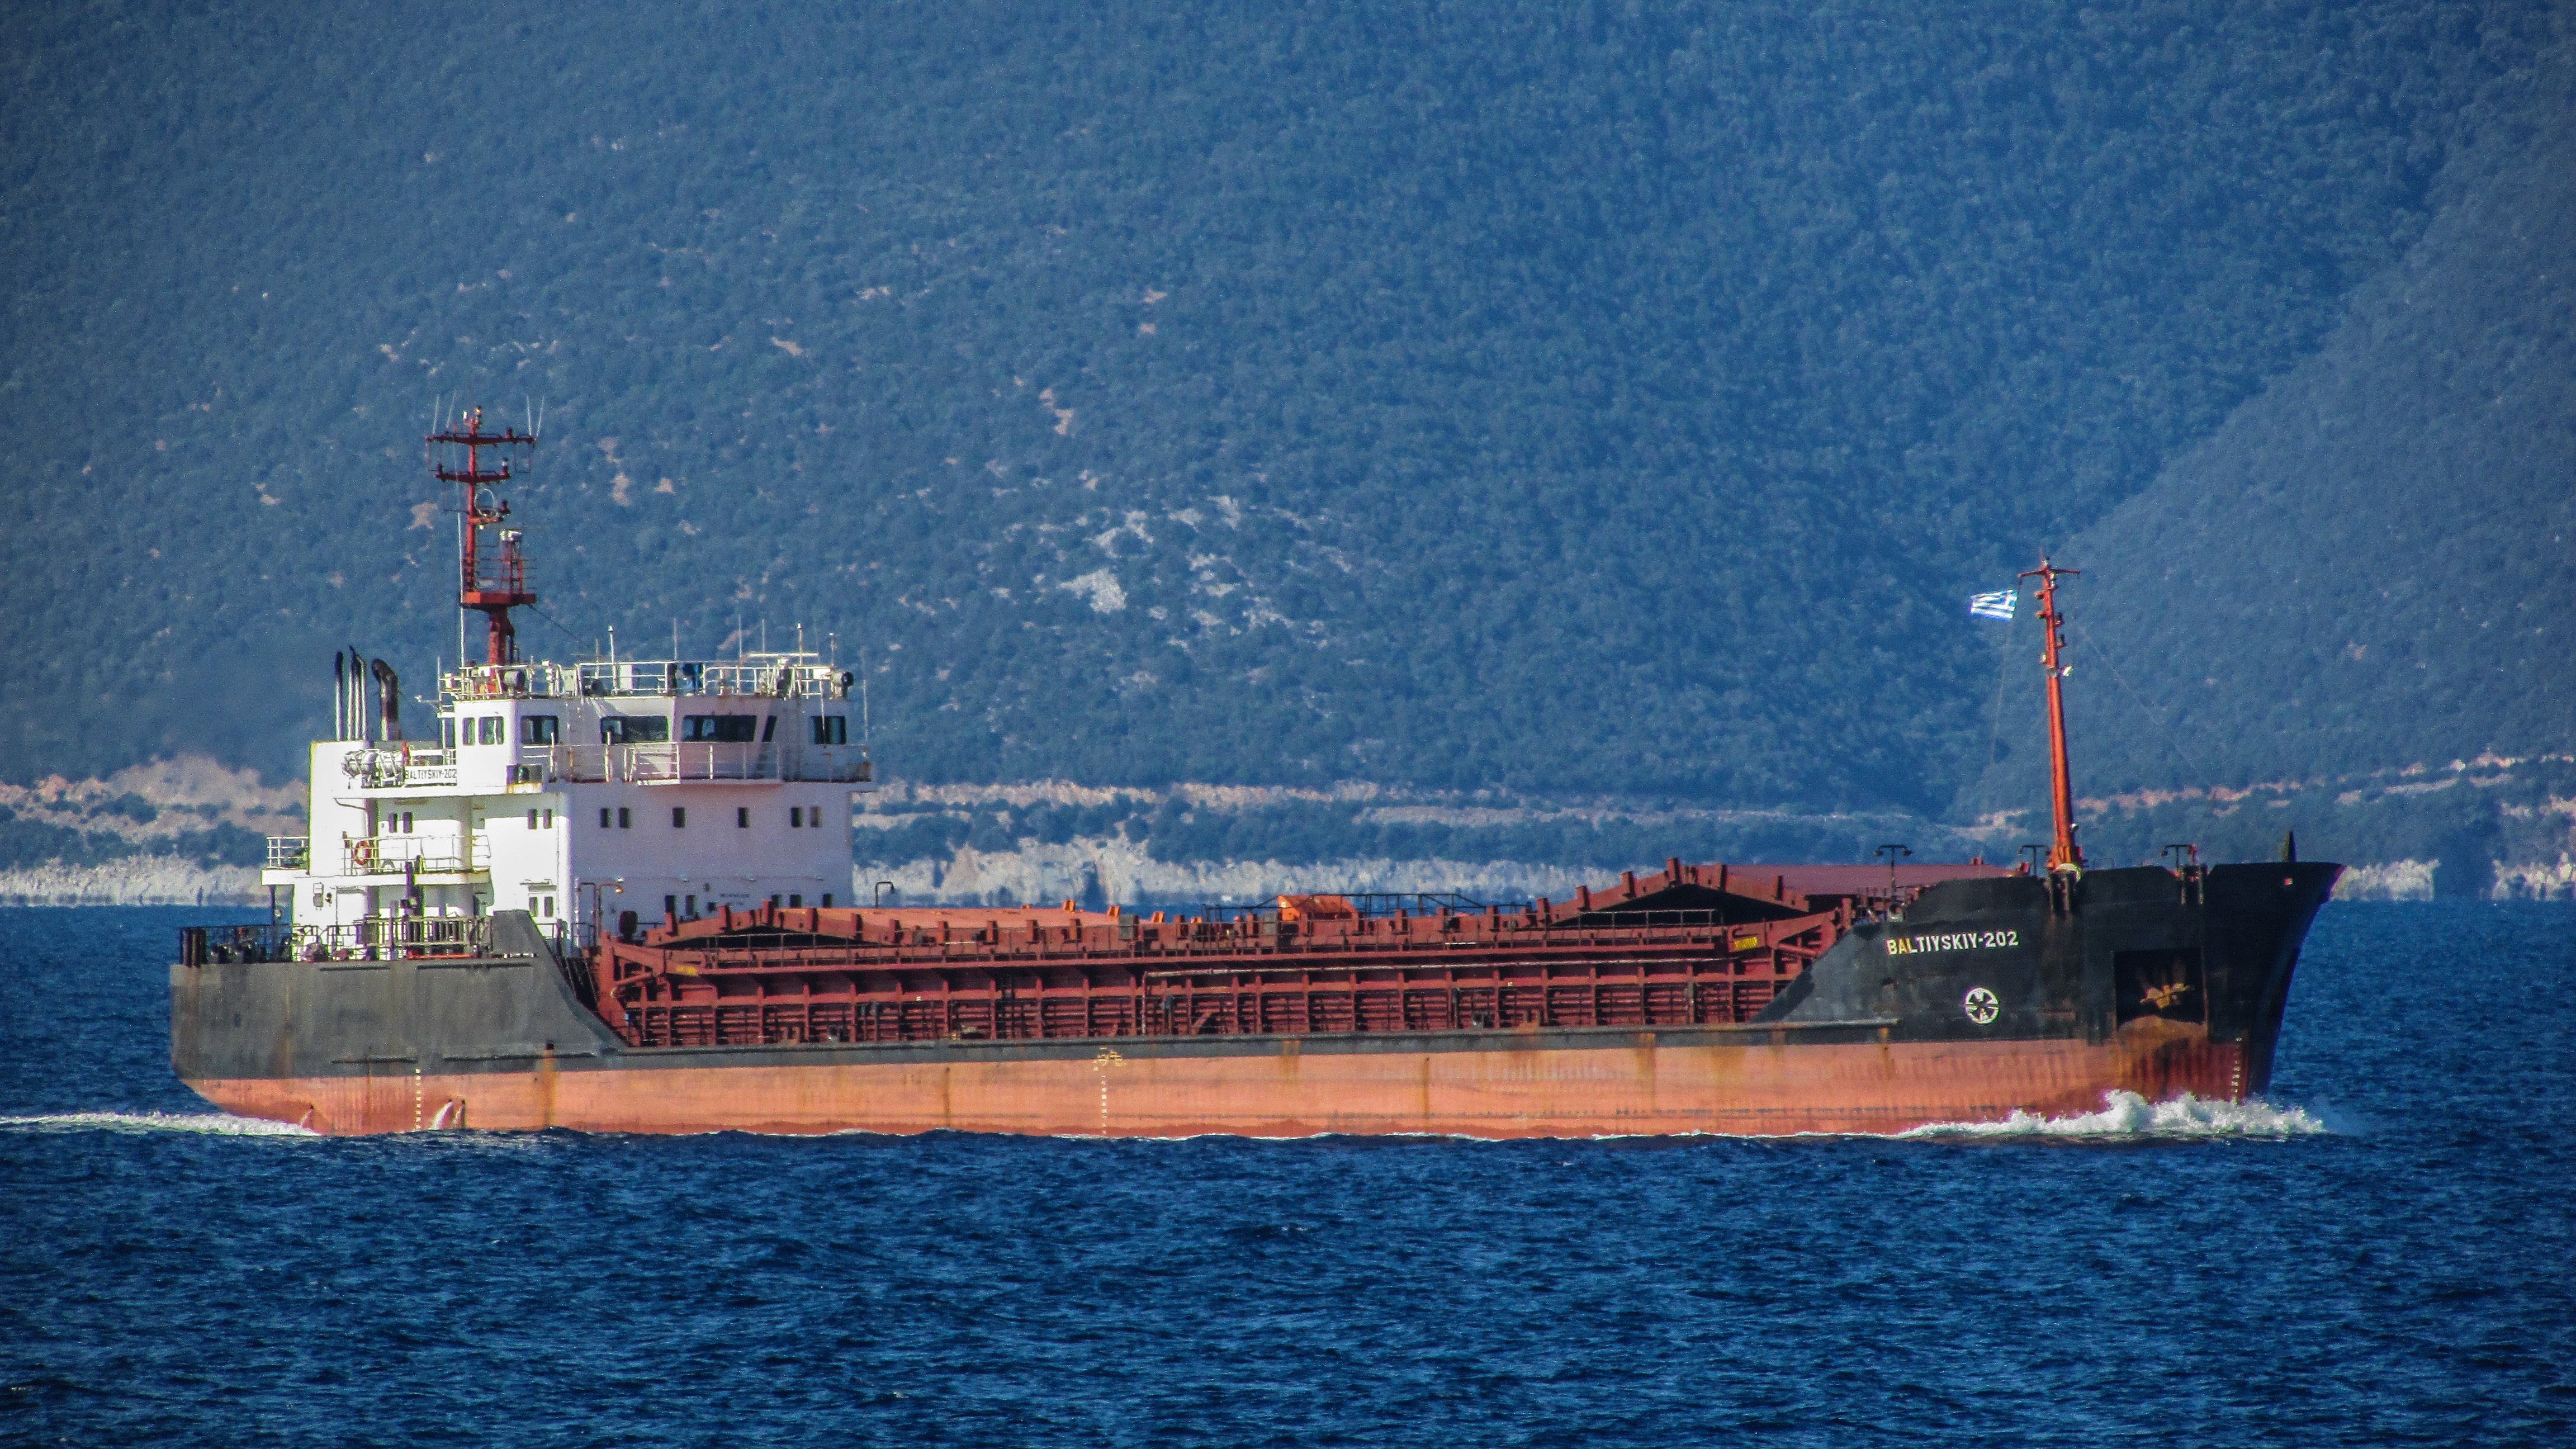
sea, ocean, boat, ship, transportation, vessel, vehicle, cargo ship, nautical, greece, commercial, channel, shipping, maritime, watercraft, container ship, motor ship, passenger ship, freight transport, ocean liner, pagasitikos gulf, oil tanker, tank ship, bulk carrier, floating production storage and offloading, platform supply vessel, reefer ship